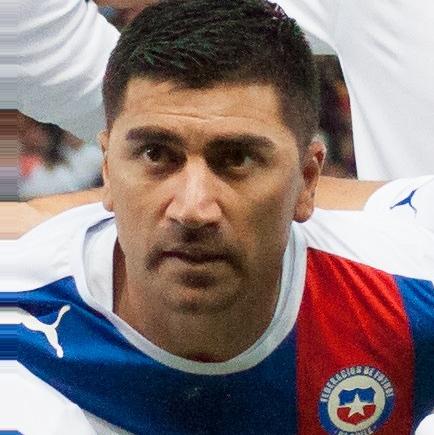
Age: 33